Palenque

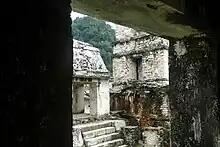
In the Palace

After the death of Pakal in 683, his older son Kʼinich Kan Bʼalam assumed the kingship of Bʼaakal, who in turn was succeeded in 702 by his brother Kʼinich Kʼan Joy Chitam II. The first continued the architectural and sculptural works that were begun by his father, as well as finishing the construction of the famous tomb of Pakal. Pakal's sarcophagus, built for a very tall man, held the richest collection of jade seen in a Mayan tomb. A jade mosaic mask was placed over his face, and a suit made of jade adorned his body, with each piece hand-carved and held together by gold wire.